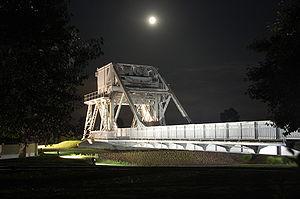
Pegasus Bridge est le nom qu'a reçu, après les opérations du 6 juin 1944 pendant la Seconde Guerre mondiale, le pont de Bénouville en l'honneur des parachutistes britanniques dont le cheval ailé Pégase était l'emblème. Il est inauguré le 11 mars 1945. Il était situé sur le canal de Caen à la mer, en Normandie. Lors de l'opération Deadstick, élément de l'opération Tonga, le nom de code de la prise du pont était Euston 1.